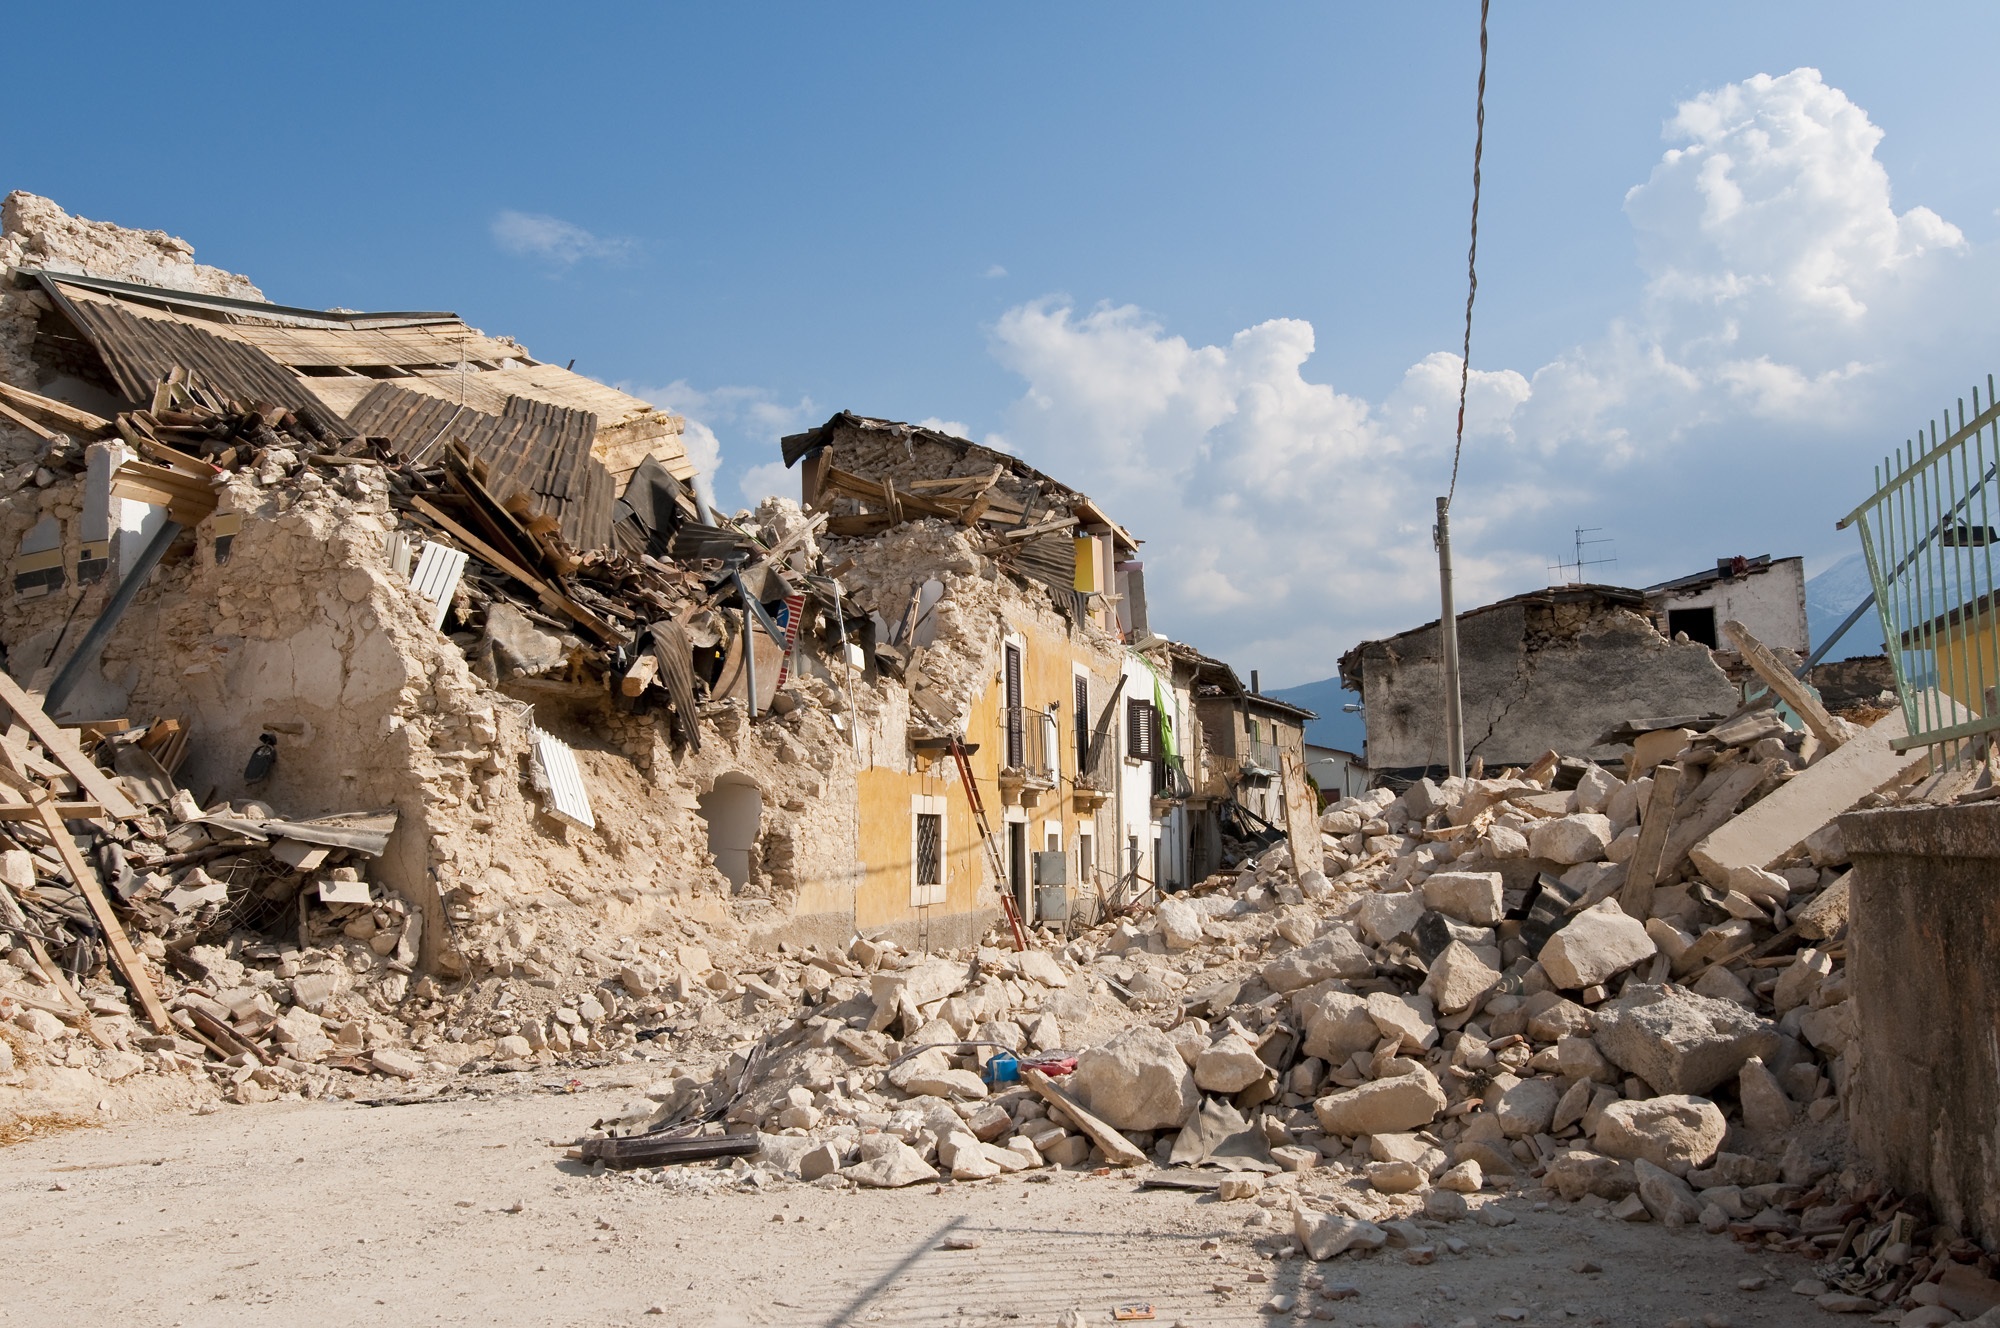
house, alley, village, rubble, temple, ruins, disaster, demolition, roads, earthquake, quarry, collapse, wadi, historical centre, onna, glimpse, ancient history, geological phenomenon